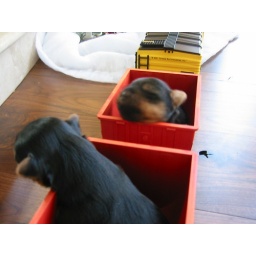
puppies in a train